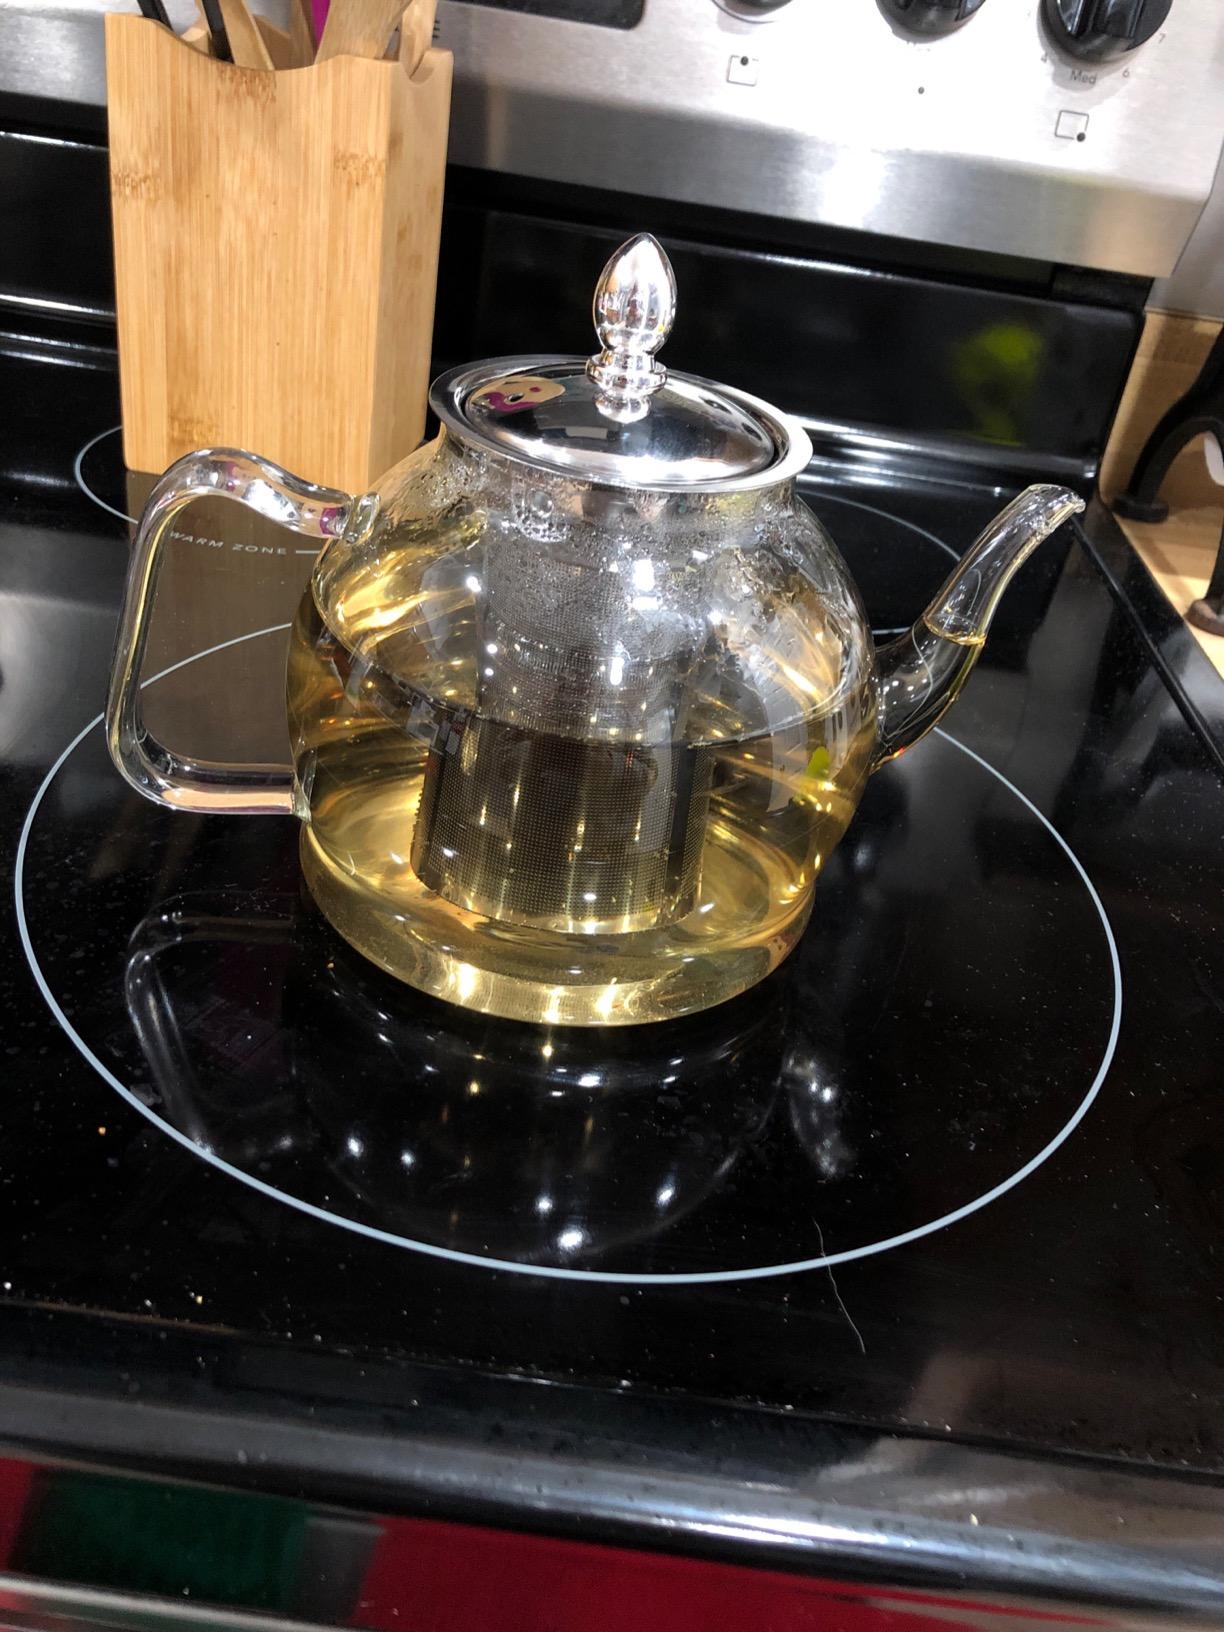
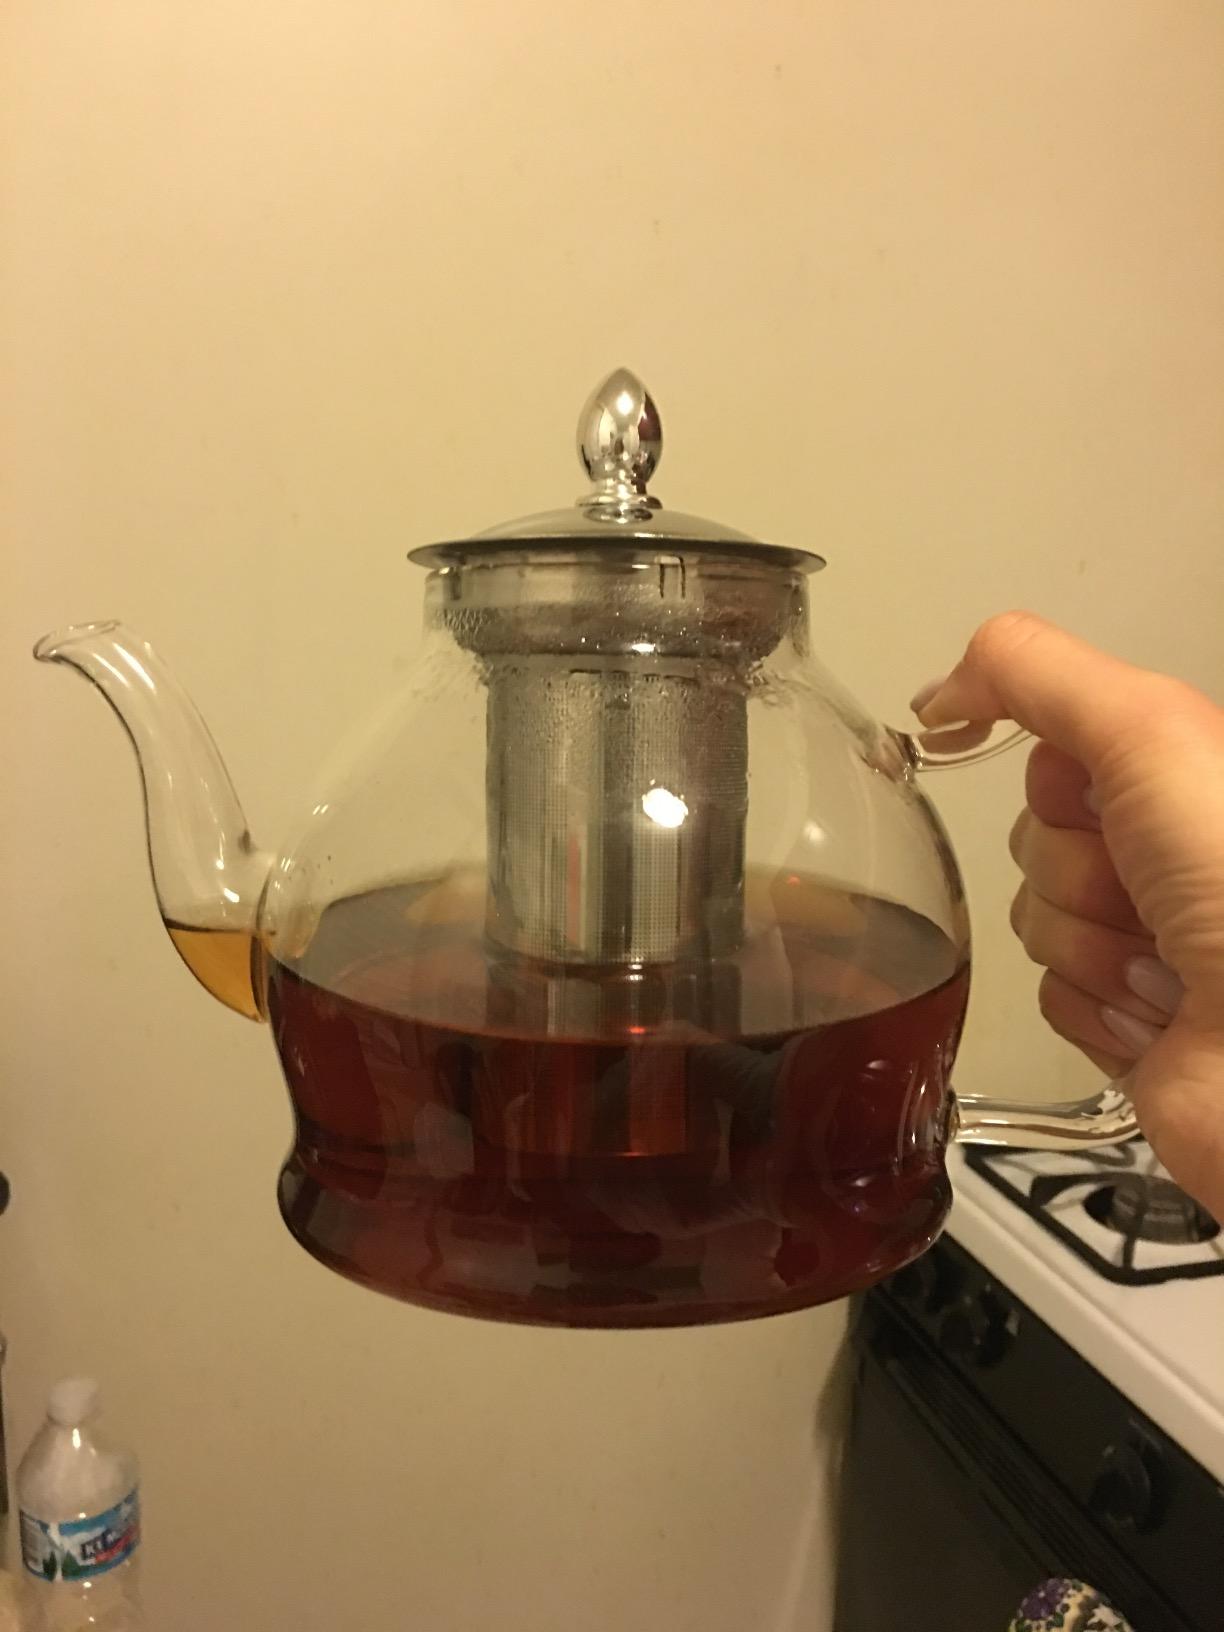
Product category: items_kettle
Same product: yes